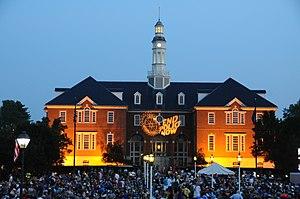
La ville de Carmel est située dans le comté de Hamilton, dans l’État de l’Indiana, aux États-Unis. Sa population s’élevait à 79 191 habitants lors du recensement de 2010, estimée à 93 510 habitants en 2018. Carmel est la sixième plus grande ville de l’État.